Pilgrim's Progress: Journey to Heaven

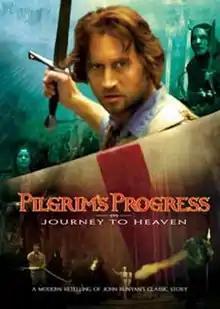

Pilgrim's Progress: Journey to Heaven (or simply Pilgrim's Progress) is a 2008 Christian film based on John Bunyan’s classic 1678 novel "The Pilgrim's Progress". It was written and directed by Danny Carrales, and starred Daniel Kruse as Christian. The film was featured at the Merrimack Valley Christian Film Festival.